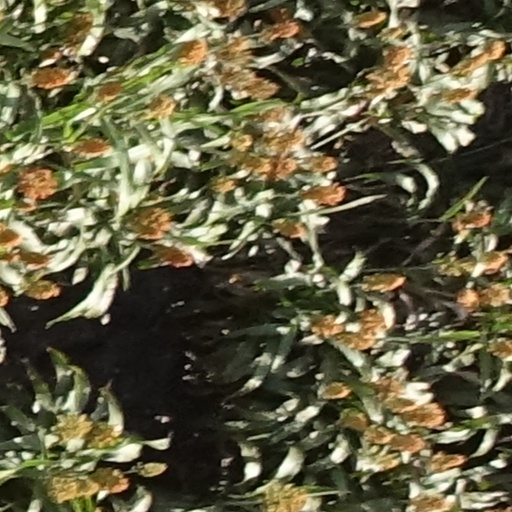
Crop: sorghum